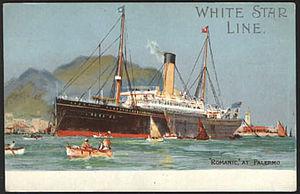
Le Romanic est un paquebot transatlantique britannique. Construit par les chantiers navals Harland & Wolff de Belfast, il s'agit d'un navire de taille moyenne, mis en service en 1898 sous le nom de New England par la Dominion Line afin d'assurer un service à destination du Canada et des États-Unis. Il est le premier d'une série de quatre navires commandés par la compagnie, complétée par le Mayflower, le Commonwealth et le Columbus.
Le Tauric est un cargo transporteur de bétail mis en service par la White Star Line en 1891. Construit par les chantiers Harland & Wolff de Belfast et précédé d'un mois par son jumeau, le Nomadic, il fait suite au succès du Cufic et du Runic qui pousse la compagnie à poursuivre son engagement dans le transport de bétail depuis les États-Unis. Lors de ses voyages au départ de Liverpool, le Nomadic transporte donc des marchandises, puis, depuis New York, il ramène en Angleterre de nombreuses bêtes.
Le Canopic est un paquebot britannique de la White Star Line. Construit dans les chantiers Harland & Wolff de Belfast, il est mis en service en 1900 pour le compte de la Dominion Line sous le nom de Commonwealth. Sous cette identité, il commence par servir entre Liverpool et Boston, avant d'être déplacé sur la ligne entre les ports méditerranéens et les États-Unis. Ce service est cependant de courte durée, la compagnie entrant au sein de l'International Mercantile Marine Co. où elle se retrouve dans l'ombre de la White Star Line, qui acquiert la ligne de Boston et quatre navires.